Amir Weintraub

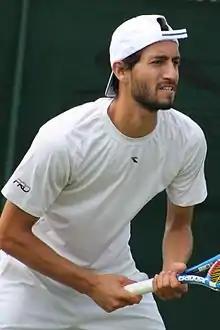
Weintraub at the 2015 Wimbledon Championships

Amir Weintraub (born 16 September 1986) is an Israeli professional tennis player. In 2010, he won the Israeli Tennis Championship.